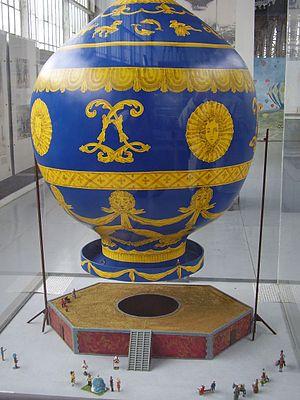
Les frères Montgolfier, Joseph-Michel et Jacques-Étienne, sont des industriels français, inventeurs de la montgolfière, ballon à air chaud grâce auquel a été réalisé en 1783 le premier vol d'un être humain.